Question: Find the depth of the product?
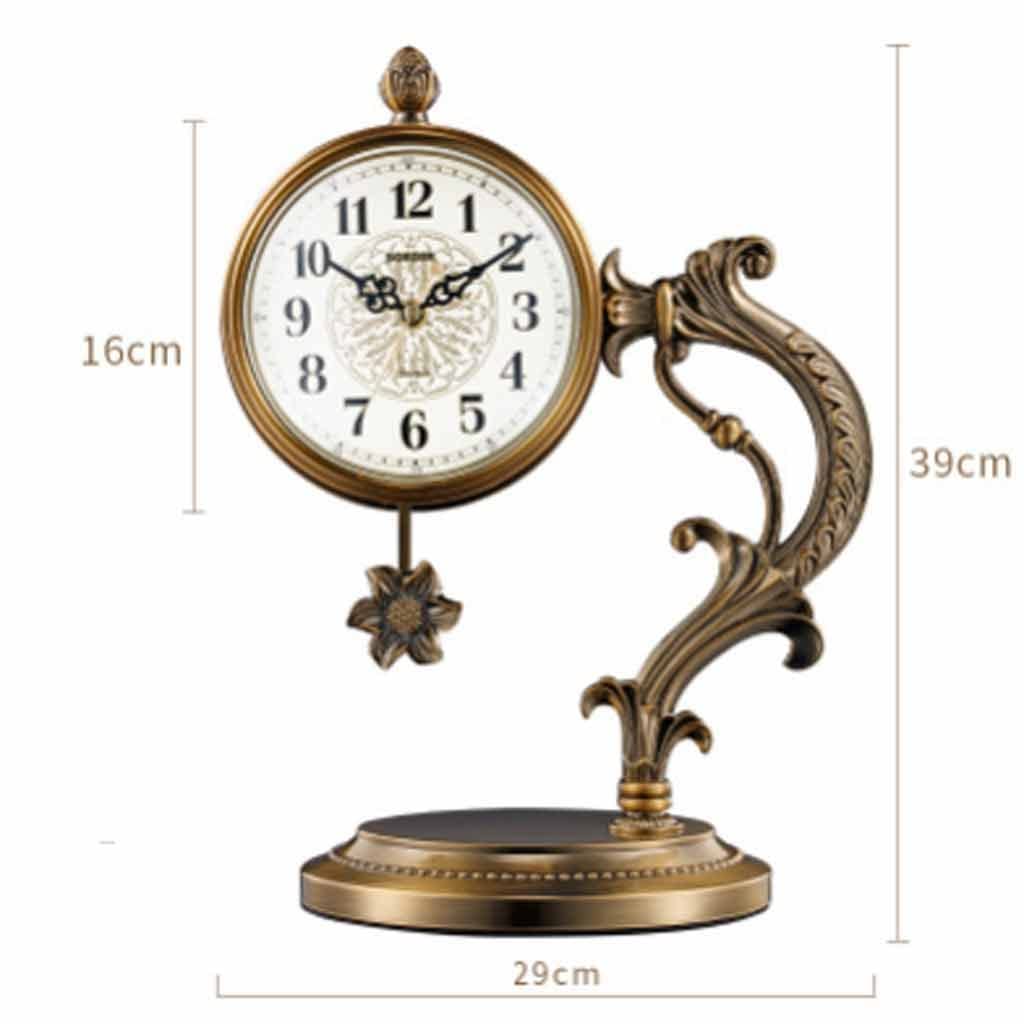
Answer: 39.0 centimetre